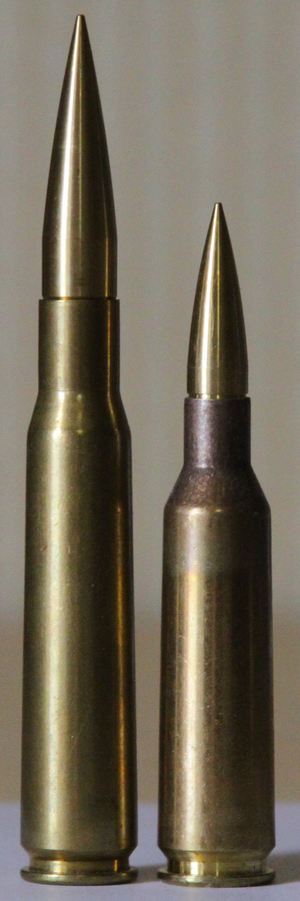
Le .416 Barrett est un type de munition antipersonnel créée par Barrett Firearms Inc. C'est une munition de 10,6x83 mm. Créée par Chris Barrett en 2005, elle équipe certains fusils de précisions comme le Barrett M99. Sa vitesse à la sortie du canon est supérieur à celle de la .50 BMG de par le poids de la munition qui est plus petit. En effet la .416 Barrett passe sous la vitesse du son à partir de 2500 mètres contrairement à sa cousine qui devient subsonique dès 1700 mètres car le diamètre étant moins important, la munition est moins soumise aux frottements de l'air. De par sa vitesse accrue, la balle est moins sensible à certains facteurs comme le vent, la température et donc conserve une trajectoire plus droite. Chris Barrett a décidé de repenser l'idée selon laquelle une balle plus lourde allait plus loin et après des mois d'études a finalisé son projet.